Halloween Havoc (1991)

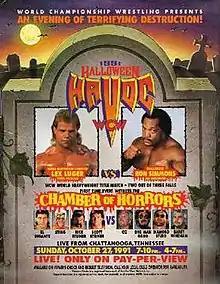
Promotional poster featuring various WCW wrestlers

The 1991 Halloween Havoc was the third annual Halloween Havoc professional wrestling pay-per-view (PPV) event produced by World Championship Wrestling (WCW). The event took place on October 27, 1991, from the UTC Arena in Chattanooga, Tennessee. This was also the first Halloween Havoc held by WCW alone following its split from the National Wrestling Alliance (NWA) in January 1991.